Quiet Bliss

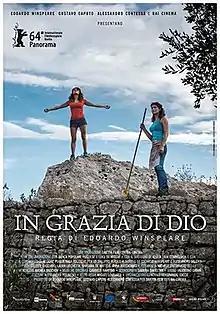
Film poster

Quiet Bliss is a 2014 Italian drama film directed by Edoardo Winspeare. The film premiered at the 2014 Berlin International Film Festival.